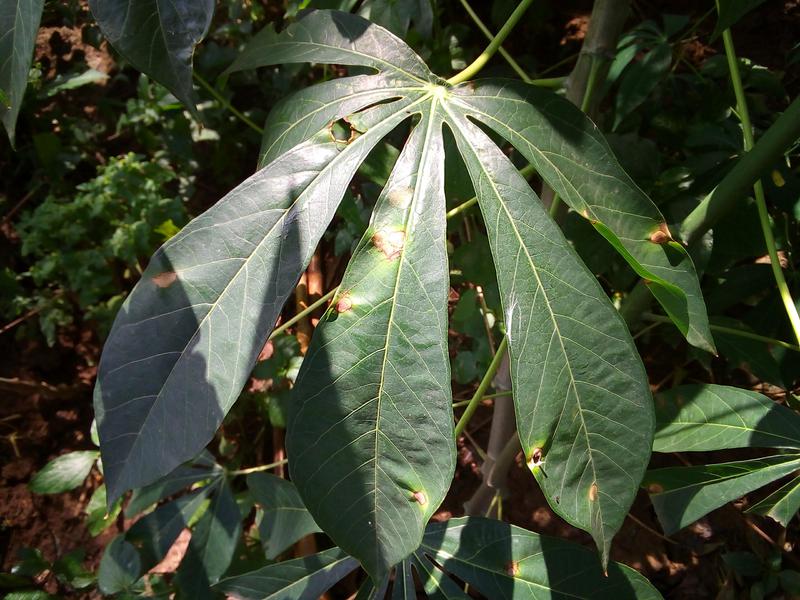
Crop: cassava
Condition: bacterial_blight